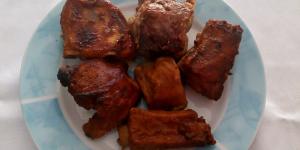
costillas al horno con miel y curry